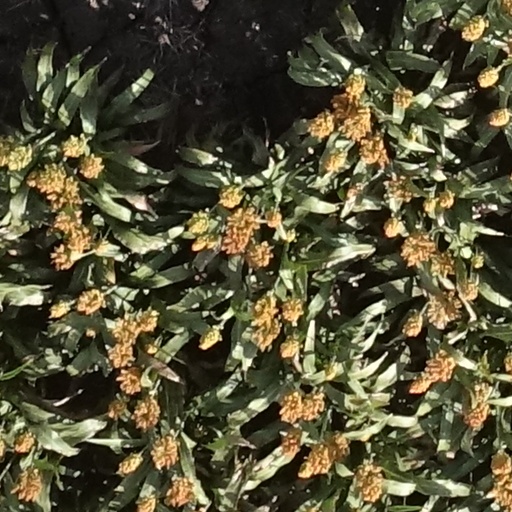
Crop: sorghum